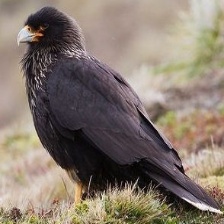
Species: STRIATED CARACARA
Scientific name: PHALCOBOENUS AUSTRALIS